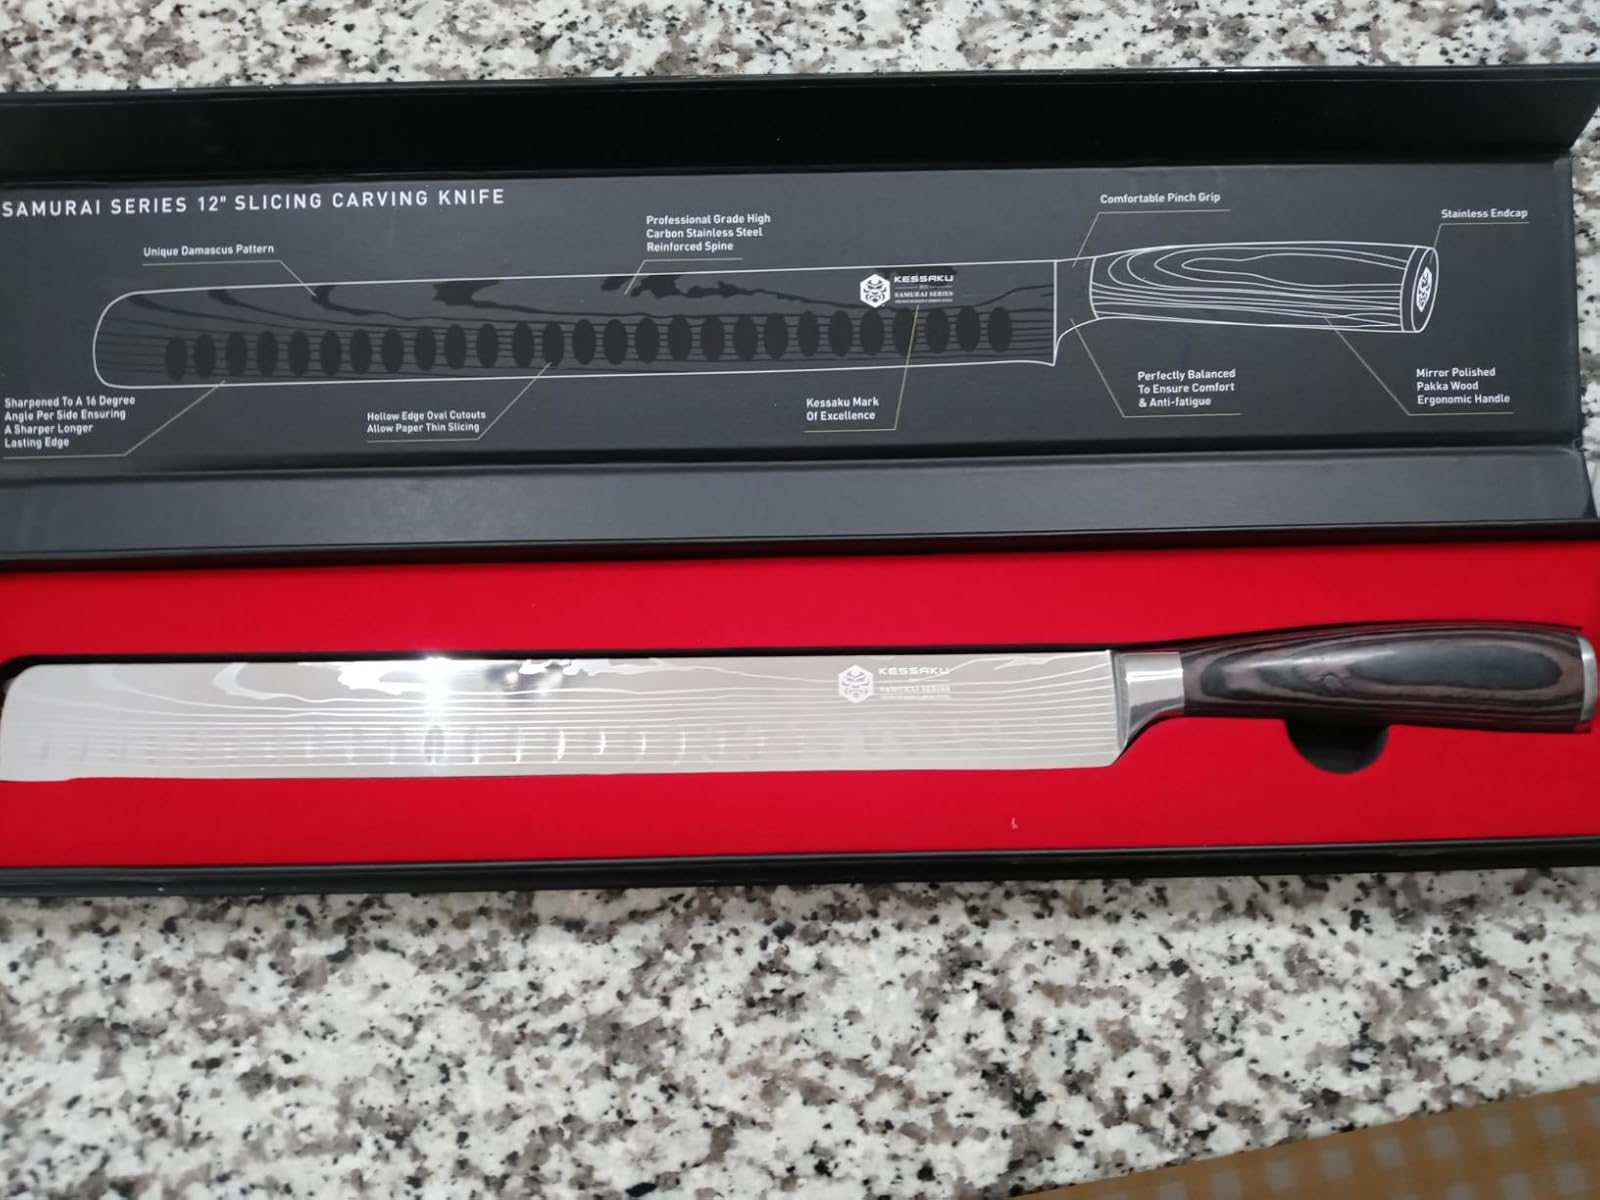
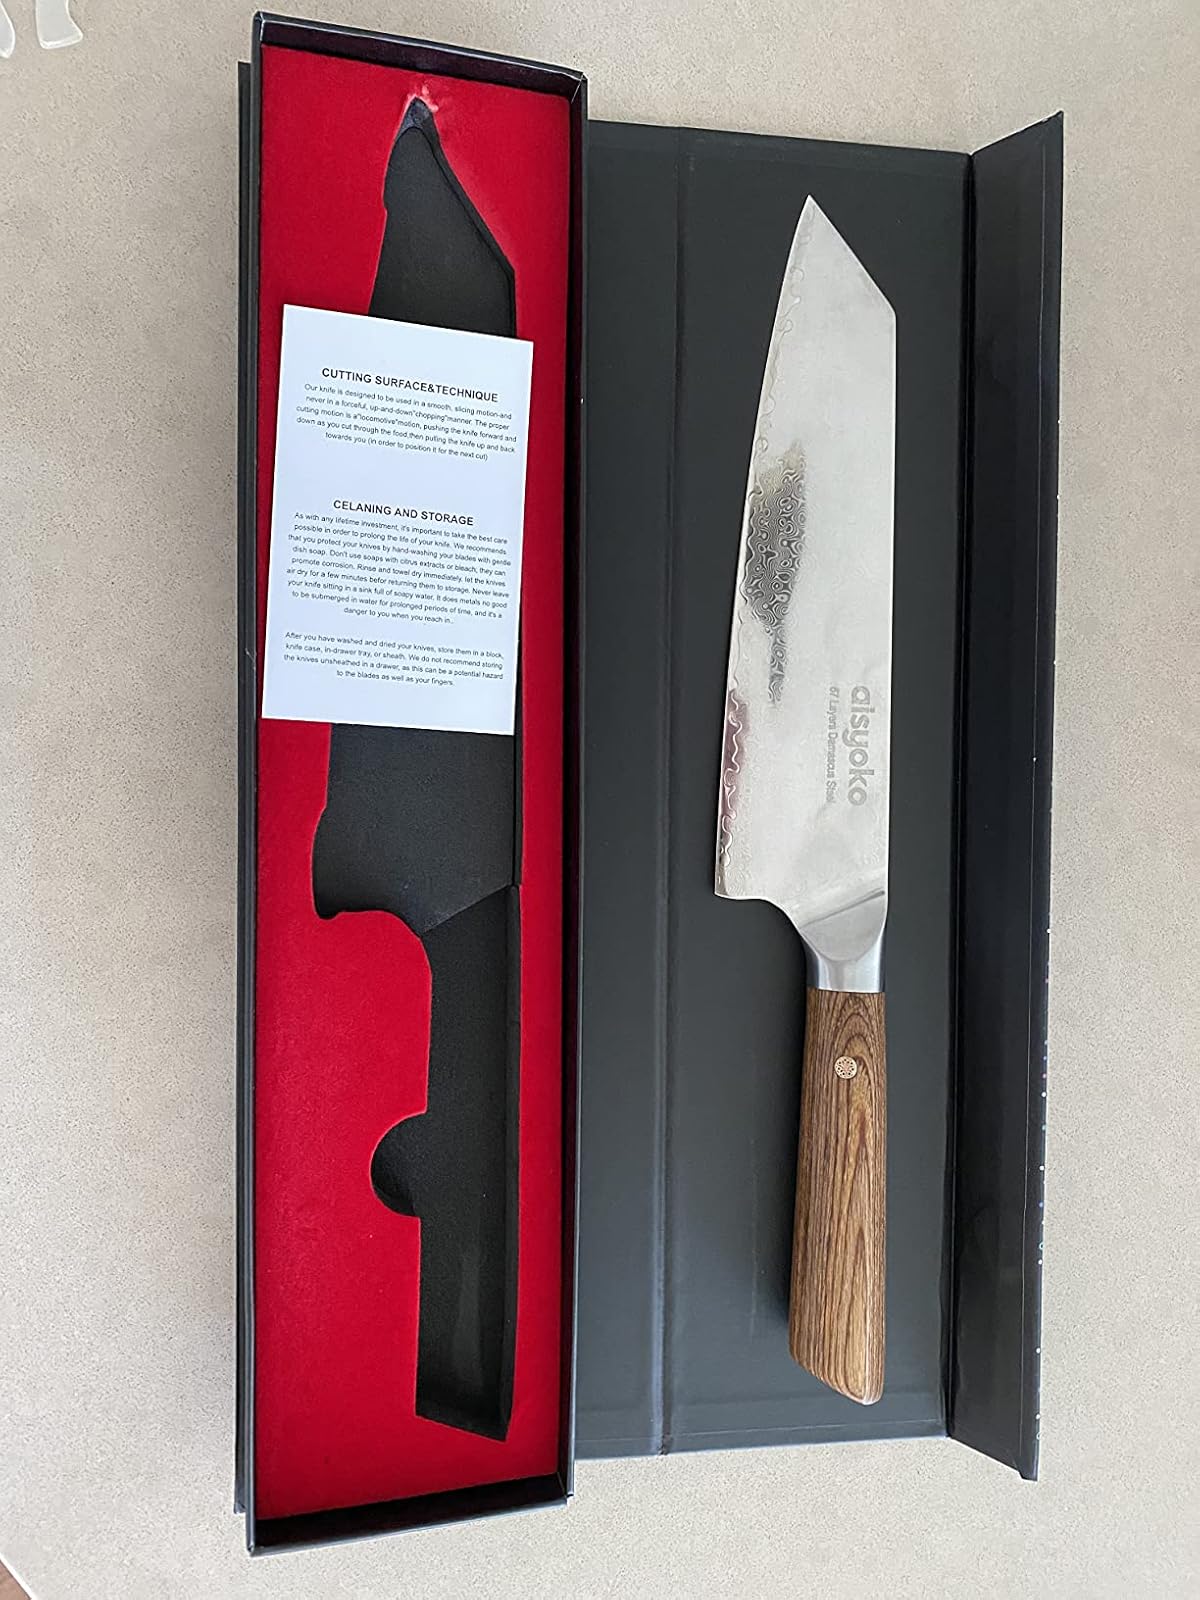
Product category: items_knife
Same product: no